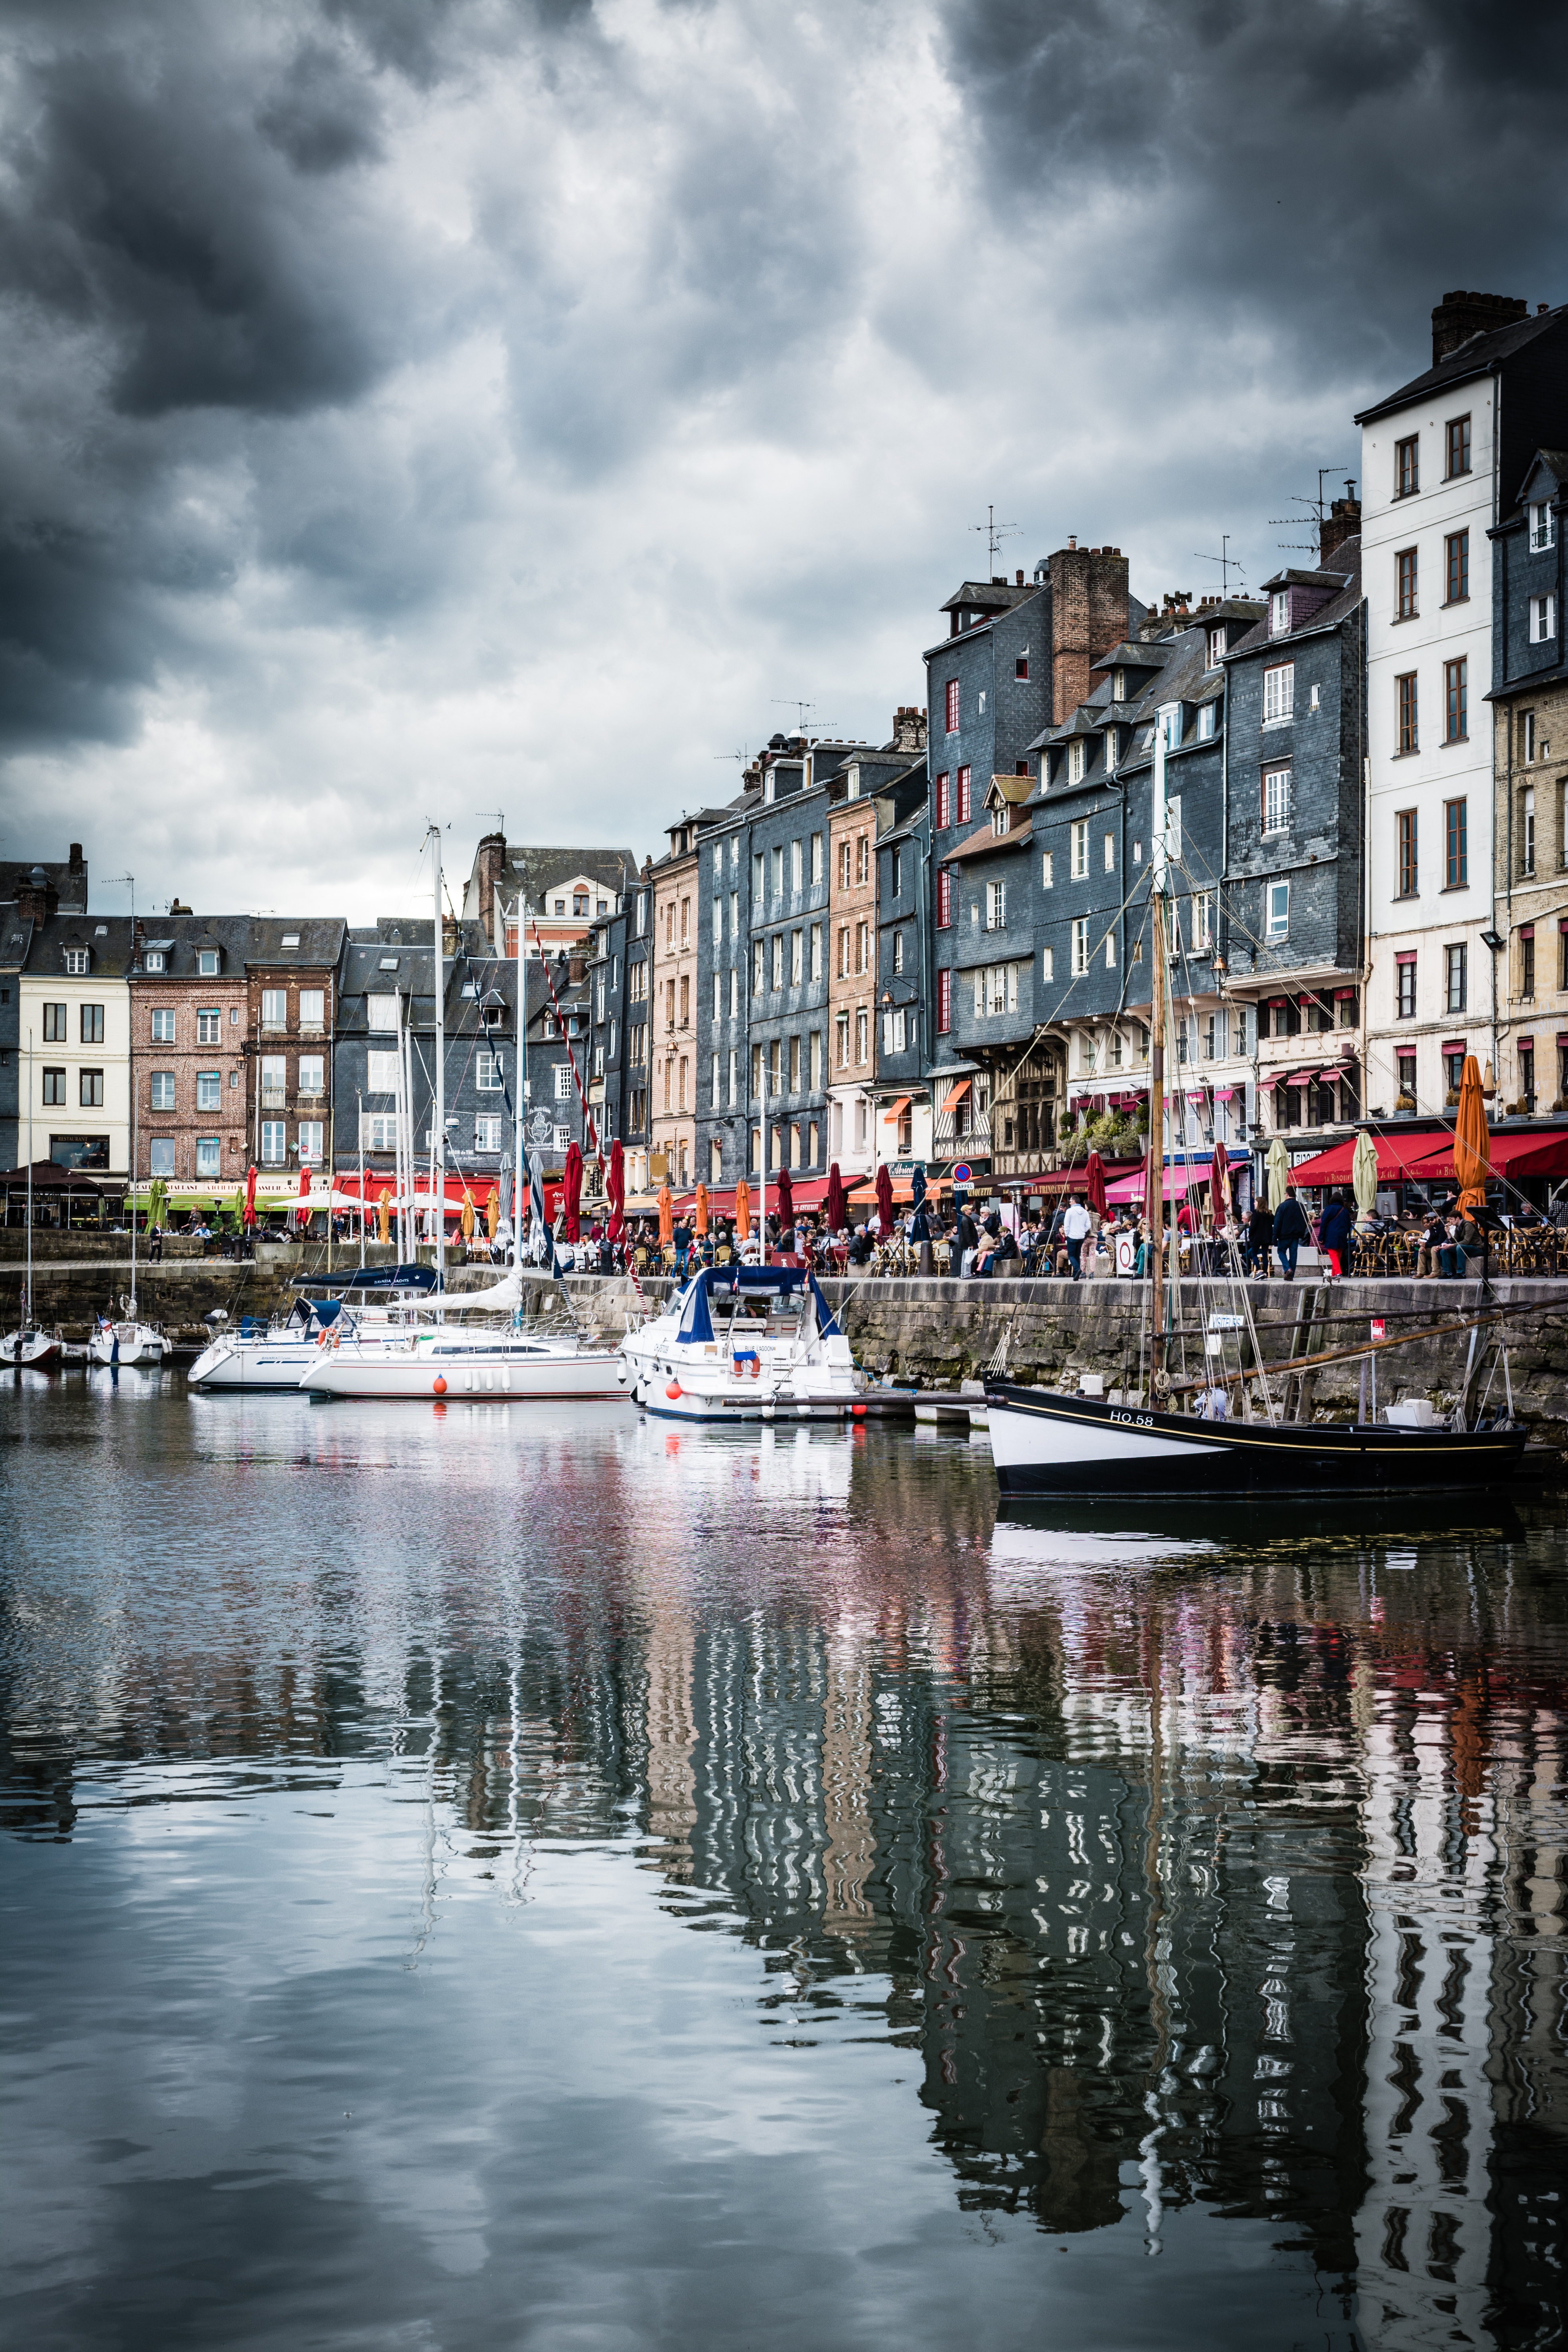
beach, sea, coast, water, dock, architecture, boat, house, town, city, urban, river, canal, cityscape, travel, village, france, europe, evening, reflection, vehicle, yacht, harbor, harbour, marina, port, historic, tourism, waterway, body of water, place, french, boats, history, scene, normandy, european, famous, normandie, destination, honfleur, scenics, urban area